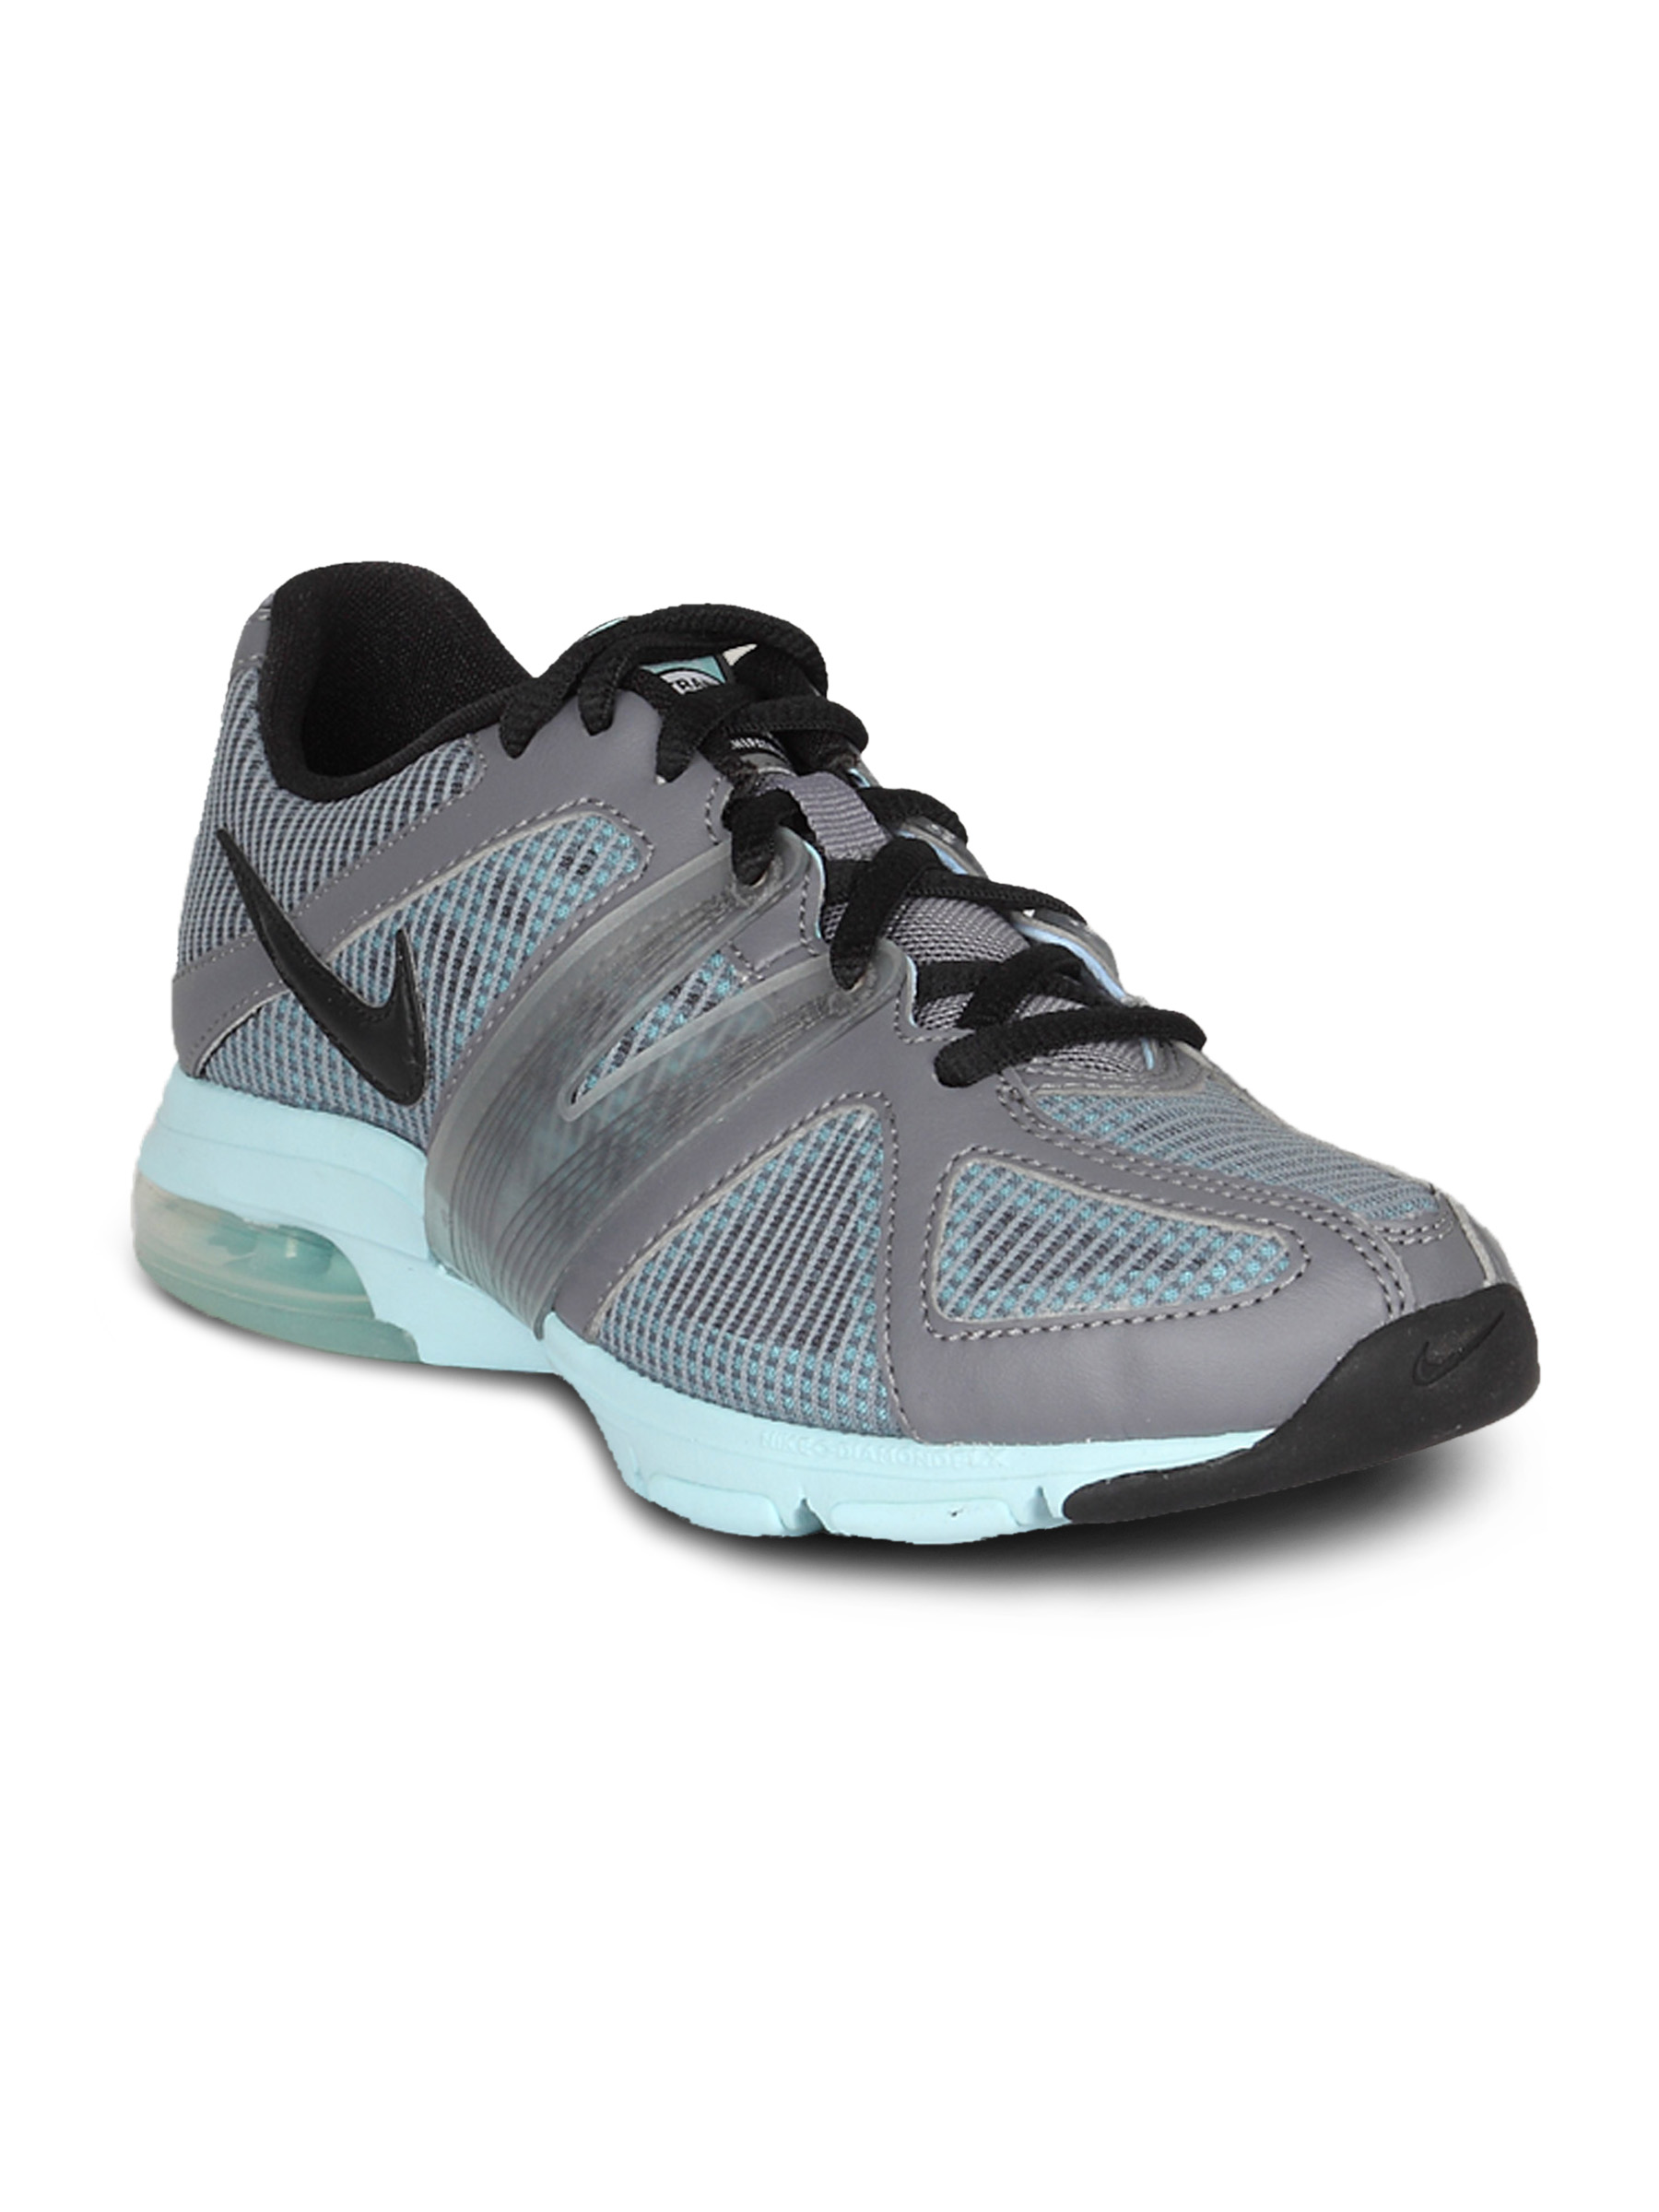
Nike Women's Air Max Excel Black Shoe
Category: Footwear / Shoes / Sports Shoes
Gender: Women
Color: Grey
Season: Summer 2011
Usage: Sports